Question: Where is the desk chair?
Tambaya: Ina kujerar tebur ɗin?
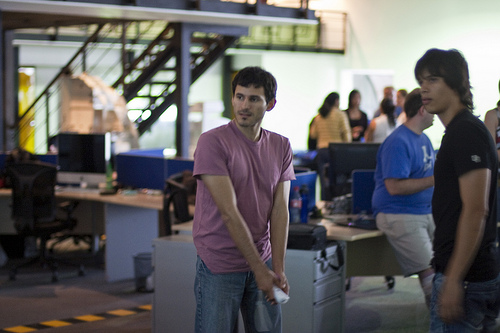
Answer: At the desk.
Amsa: A teburin.